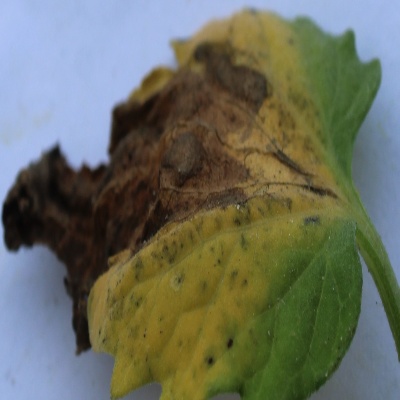
Crop: Tomato
Condition: verticulium wilt